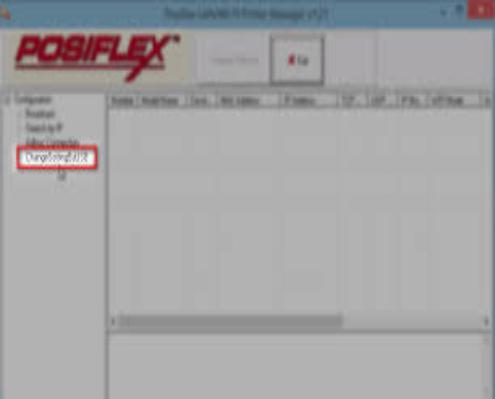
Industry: Others